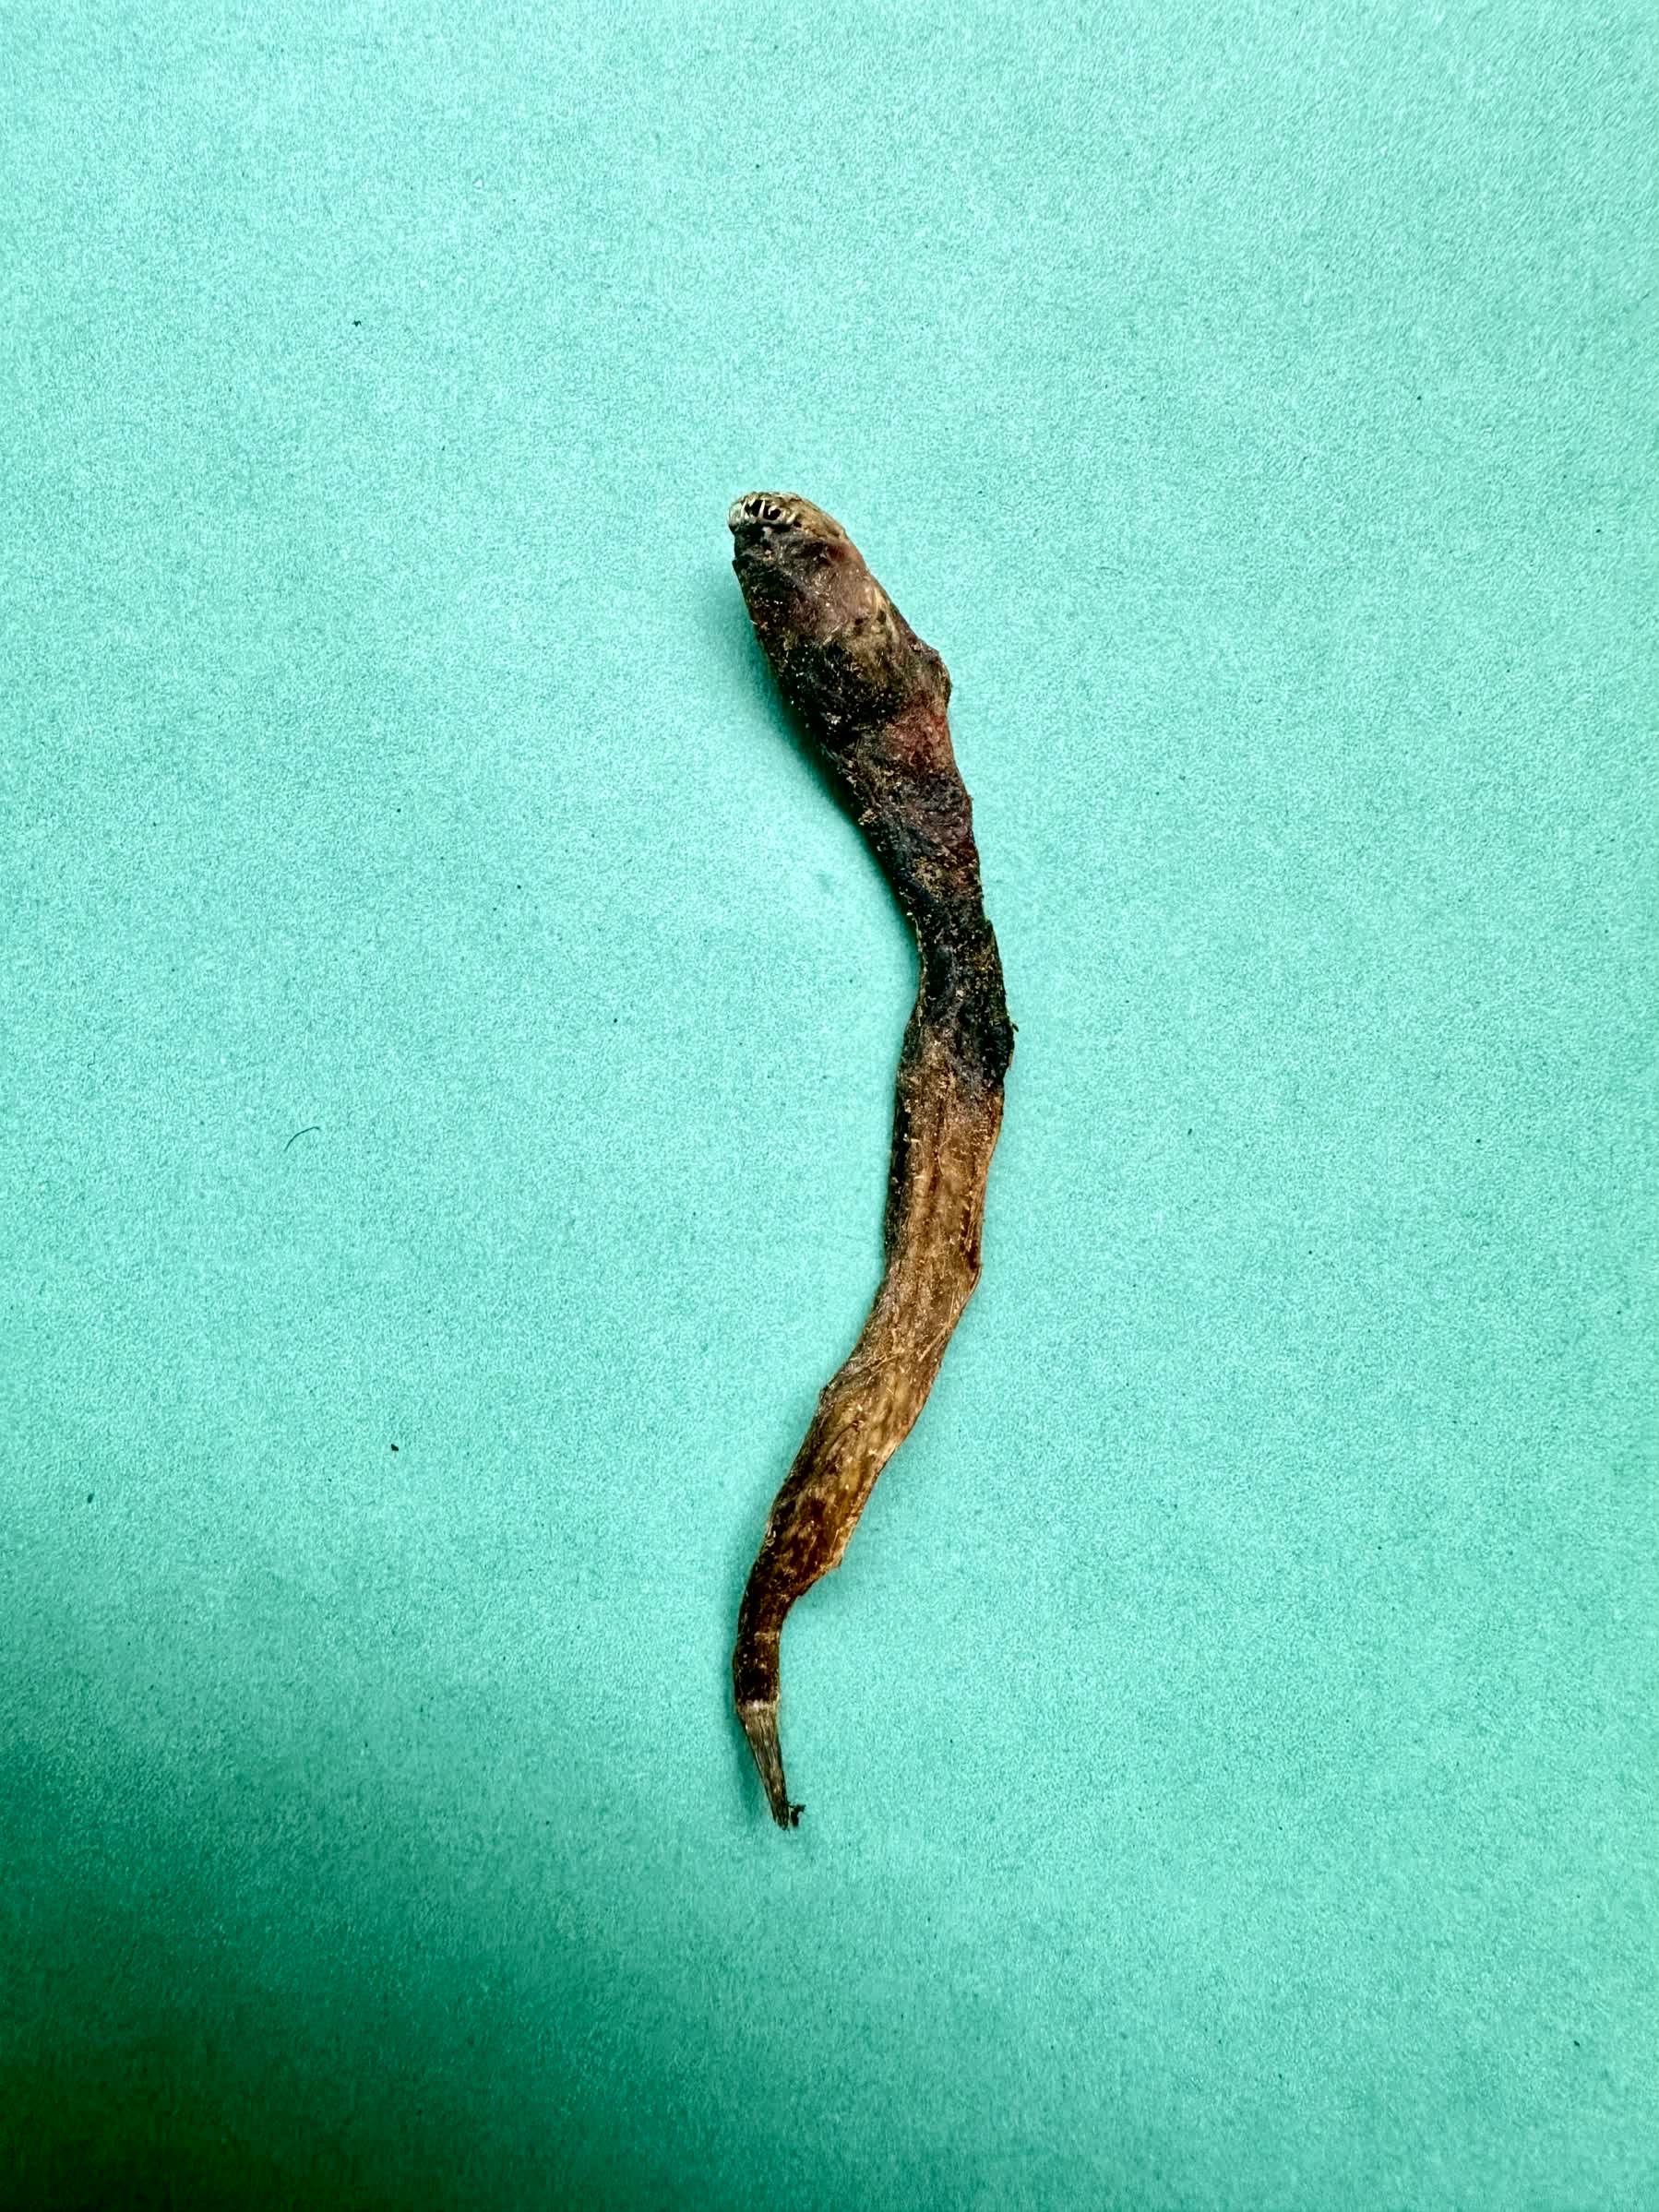
Species: Chewa